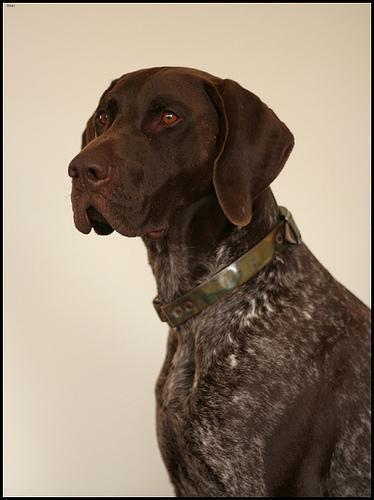
german shorthaired